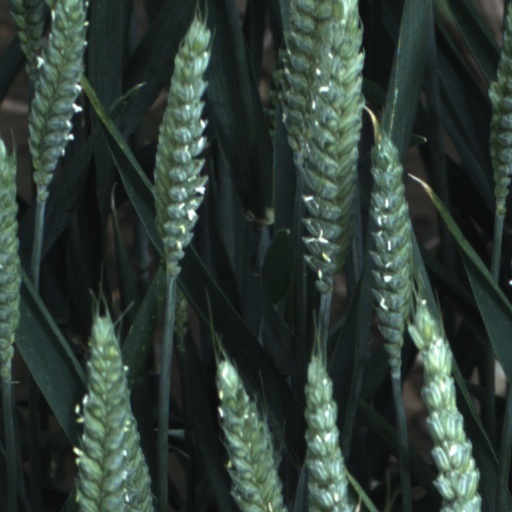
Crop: wheat